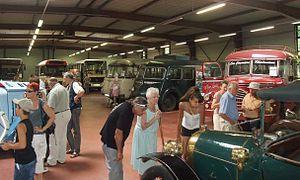
Vanosc musée du car
Le musée du car de Vanosc officiellement nommé musée du charronnage au car est un musée fondé en 2001 par l'association La Vanaude, situé à Vanosc en France à 15 km d'Annonay en Ardèche, et consacré à l'autocar. Il rend également hommage à Joseph Besset, apprenti charron natif du villagedevenu grand industriel et un des plus grands constructeurs d'autocars et autobus de France.
Vanosc est une commune française, située dans le département de l'Ardèche en région Auvergne-Rhône-Alpes.